Empire III: Armageddon

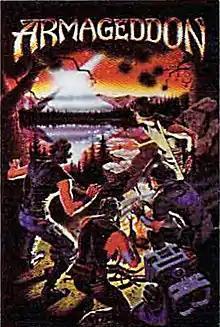

Empire III: Armageddon is a video game for the Apple II published by Edu-Ware in 1983. It is the third game in the "Empire" trilogy, preceded by "" (1981) and "" (1982).